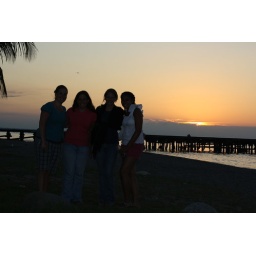
The girls enjoy an evening on the beach in Honduras watching the sunset.